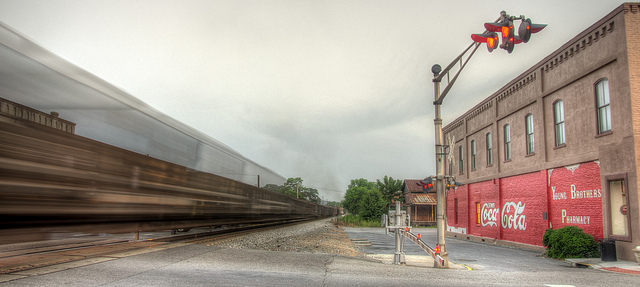
A street scene with a train going by with a blur.

A train signal sitting in front of a tall building.

A train passing by a sidewalk, traffic light and a building.

Passenger train in motion at empty cross street.

A street scene of a building with a Coca Cola advertisement next to a train track and street lights.